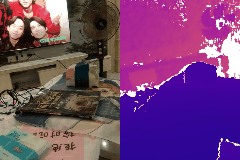
Label: book